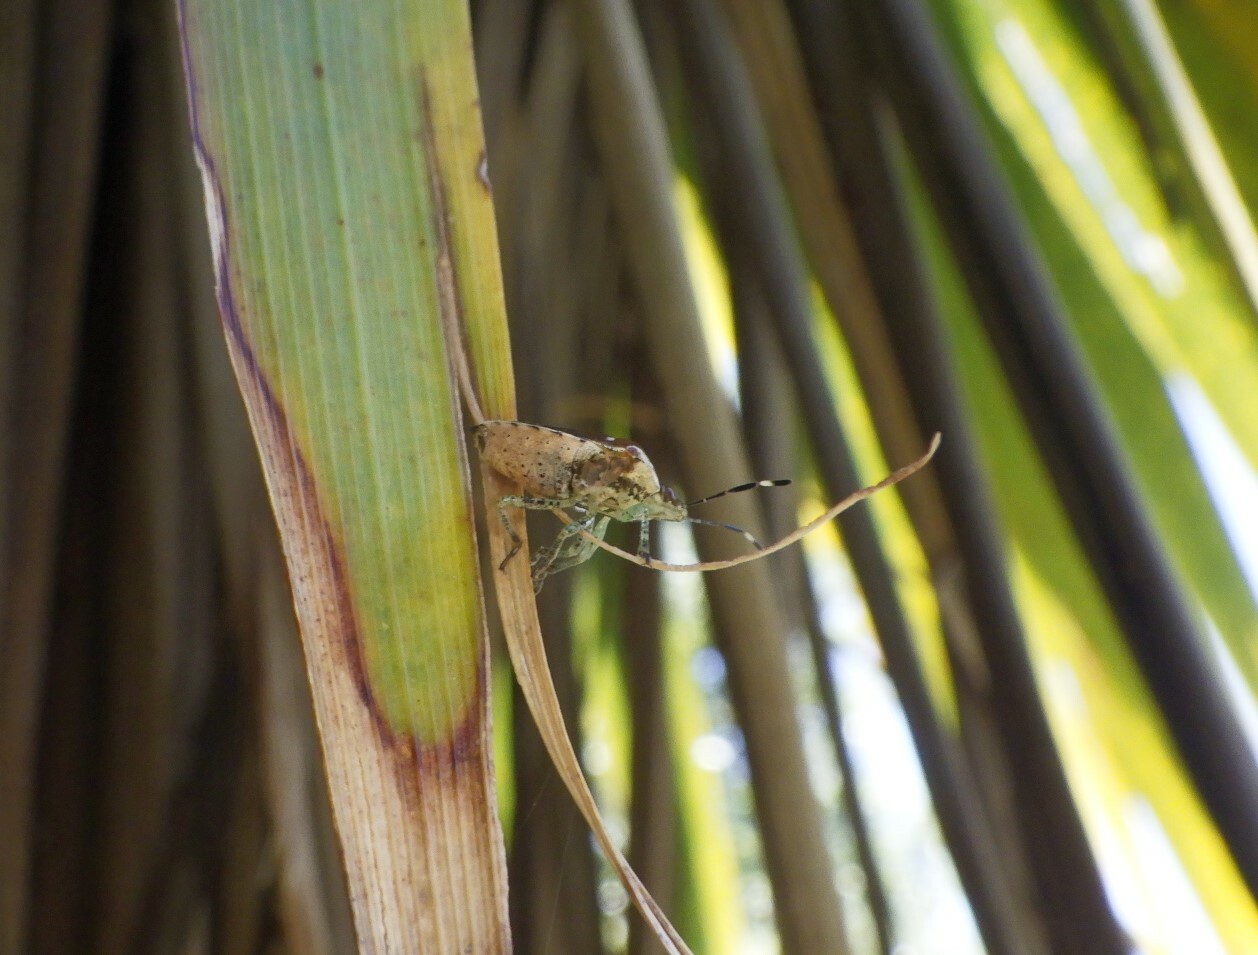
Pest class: stink_bug